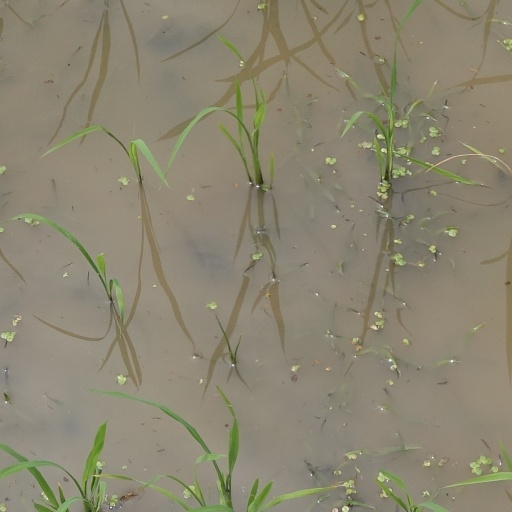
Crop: rice